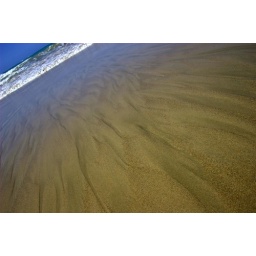
Little waves left in the sand from the water rushing over it.